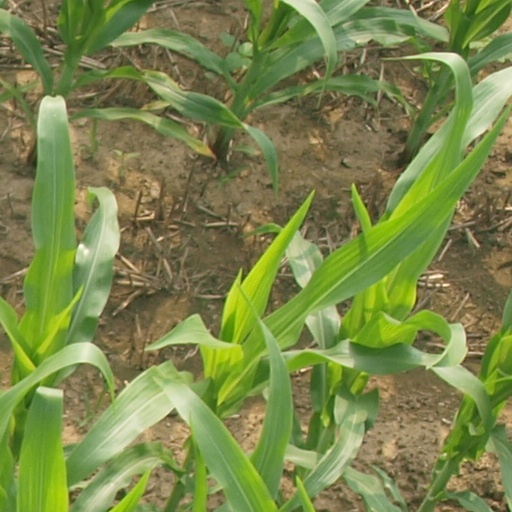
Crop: maize; corn